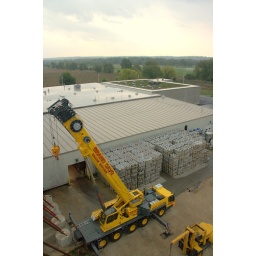
The giant crane that lifted the tanks. Notice hundreds of kegs in the background, and the green roof over the warehouse.